Nikola Đurđić

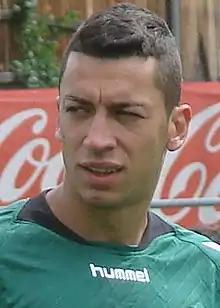
Đurđić with Greuther Fürth in 2013

On 1 January 2013, Đurđić officially moved to SpVgg Greuther Fürth on a three-and-a-half-year deal. He made his debut for the club on 26 January 2013, coming on as a substitute in a 0–3 home league loss to Mainz 05. On 2 February 2013, in his second Bundesliga game, Đurđić provided an assist to Felix Klaus and also scored an injury time winner away at Schalke 04. He netted a total of five league goals until the end of the 2012–13 season, as the club finished bottom of the table and suffered relegation to the 2. Bundesliga.